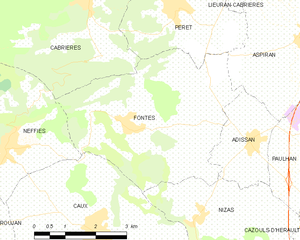
Carte de la commune française de code INSEE 34103 - Fontès
Fontès est une commune française située dans le département de l'Hérault en région Occitanie.